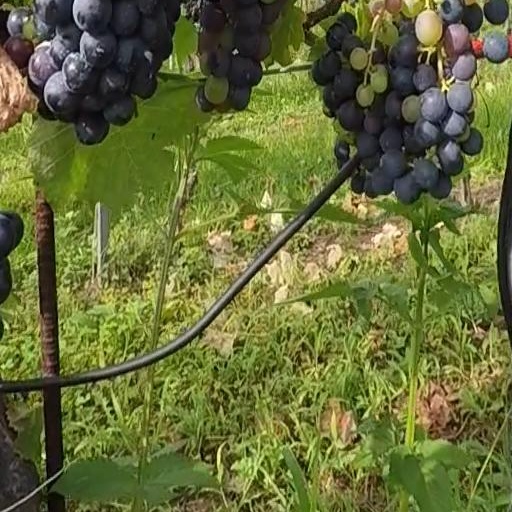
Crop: grape